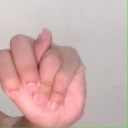
अक्षर: न